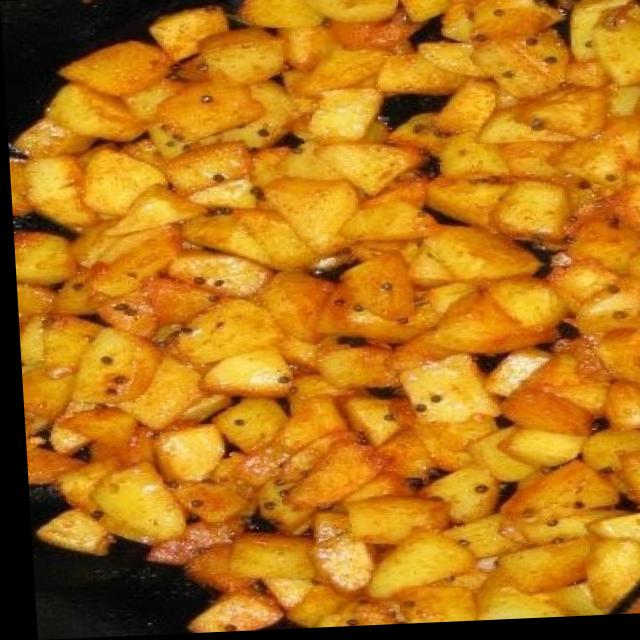
Dish: aloo_masala